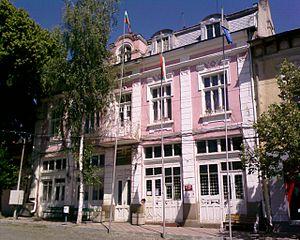
Radomir est une ville et une municipalité de Bulgarie située dans l'oblast de Pernik. En 2008, la ville comptait 15 459 habitants.